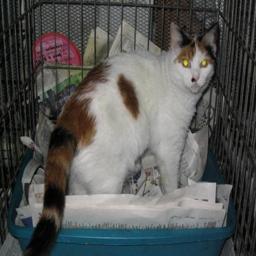
Animal: cats